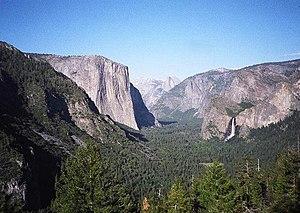
John Muir est un écrivain américain, né en Écosse. Il fut l'un des premiers naturalistes modernes, militant de la protection de la nature. Ses lettres, essais, et livres racontent ses aventures dans la nature et la vie sauvage, notamment dans les montagnes de la Sierra Nevada en Californie ; très lus à son époque, ils sont encore très populaires aujourd'hui. Son action a contribué à sauver la vallée de Yosemite et d'autres espaces sauvages. Le Sierra Club, qu'il a fondé, est à ce jour une des plus importantes organisations de protection de l'environnement des États-Unis. Ses écrits et sa philosophie ont fortement influencé la naissance du mouvement écologiste moderne.